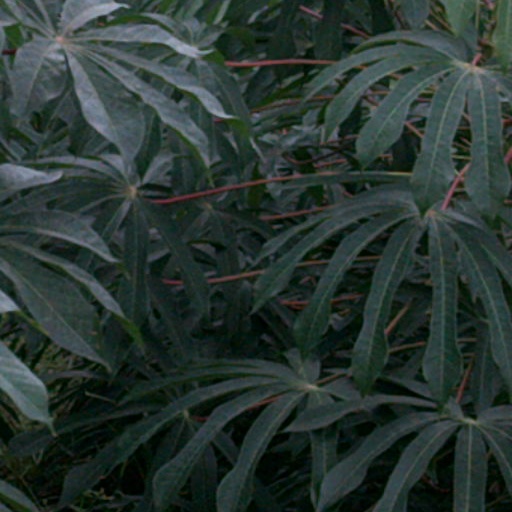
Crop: cassava